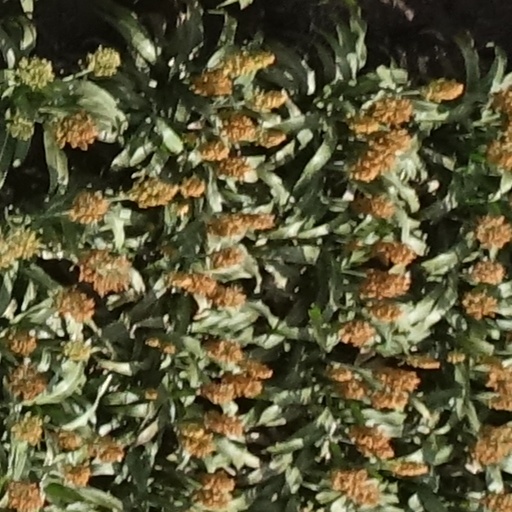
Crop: sorghum